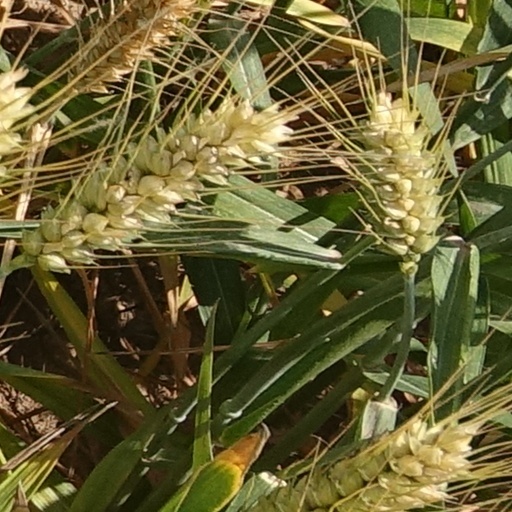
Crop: wheat